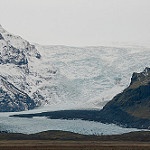
Scene: Outdoor